Philippe de Rémi (died 1296)

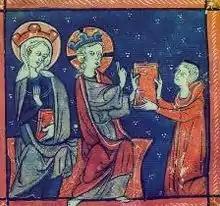

Philippe de Rémi or Philippe de Beaumanoir (c. 1247–1296), contemporarily "Phelippes de Beaumanoir", was a French jurist and royal official. He was a junior son of Philippe de Rémi (d. 1265), poet and bailli of the Gâtinais, who was renowned for his 20,000 verses of poetry, including "La Manekine", "Jehan et Blonde", and a "salut d'amour".